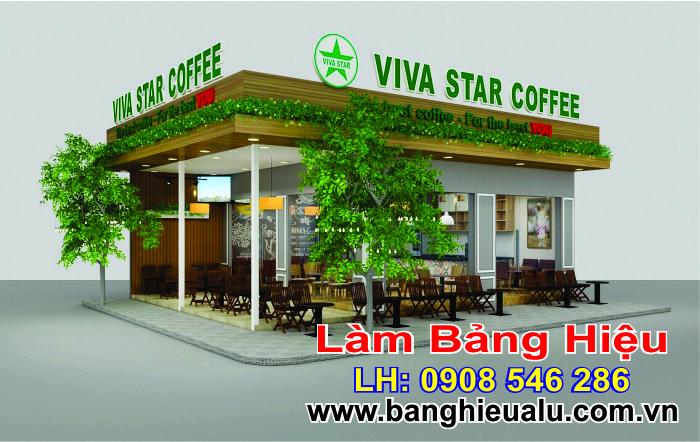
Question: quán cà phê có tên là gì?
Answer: quán cà phê có tên là viva star coffee